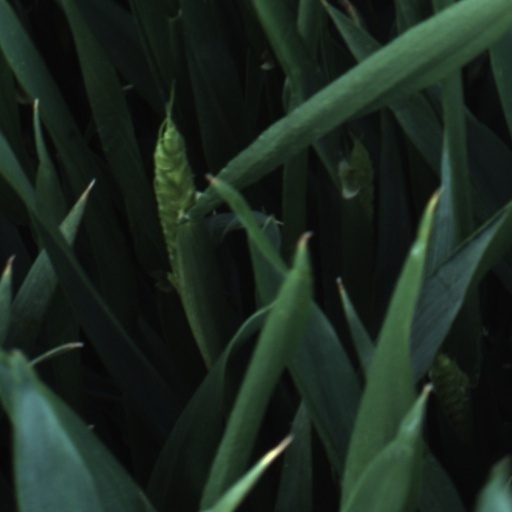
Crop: wheat